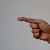
The image shows a hand gesture representing the letter 'G' in Indian Sign Language.